Skindergade 32

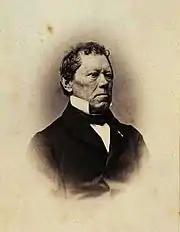
Tage Algreen-Ussing by Hermann Ohm

The property was home to a total of 55 residents in 10 households at the time of the 1840 census. Johanne Wilhelmine Sølling, widow of a clergyman, resided in one of the ground-floor apartments with her late husband's son Samuel Anton Sølling(in his first marriage) and niece Wilhelmine Christine Sølling as well as one maid. Henry Christian Gad, a policeman, resided in the other ground-floor apartment with his wife Ida Adolphine Wilhelmine Gad (née Bricien??), their two children (aged two and four), and two maids. Peder Blicher (1784-1864), a former farmer, resided in one of the first-floor apartments with his wife Dorthea Kirstine (née Kornbech), their 24-year-old daughter Meta Lovise Blicher, his mother-in-law Lovise Friis (née Haagensen, widow of captain Jens Nielsen Jornbech (died 1796, and merchant Hans Friis)), two lodgers (students) and one maid. (1806-1856), a professor of mathematics at the University of Copenhagen, resided in the other first-floor apartment with his wife Sophie Lovise Charlotte Ramus (née Fistane), their two children (aged one and three), his sister-in-law Christiane Margrethe Fistaine and two maids. , a judge in Lands Over samt Hof og Stadsretten, resided in one of the second-floor apartments with his wife Frederikke Ottine Ussing (née Suenson), their four children (aged one to 10) and two maids. Frederik Nicolaj Berg, a surveyor with title of "kammerråd", resided in the other second-floor apartment with his wife Ane Marie Berg (née Broge), two unmarried daughters (aged 32 and 34) and one maid. Charlotte Amalie Høegh, a widow with means, resided in one of the third-floor apartments with one maid. Magnus Urbanus Synnestvedt (1784-1843), inspector of Copenhagen Water Services, resided in the other third-floor apartment with his four children (aged 16 to 26) and two maids. Peer Nielsen, proprietor of a tavern in the basement, resided in the associated dwelling with his wife Mariane Christensen and one servant. Cristen Empecher (1808-1871), a master shoemaker, resided in the other half of the basement with his wife Julie Kirstline, their two-year-old daughter Constance Caroline Marie Empechse, his mother-in-law Catrine Friis and two shoemakers (employees).